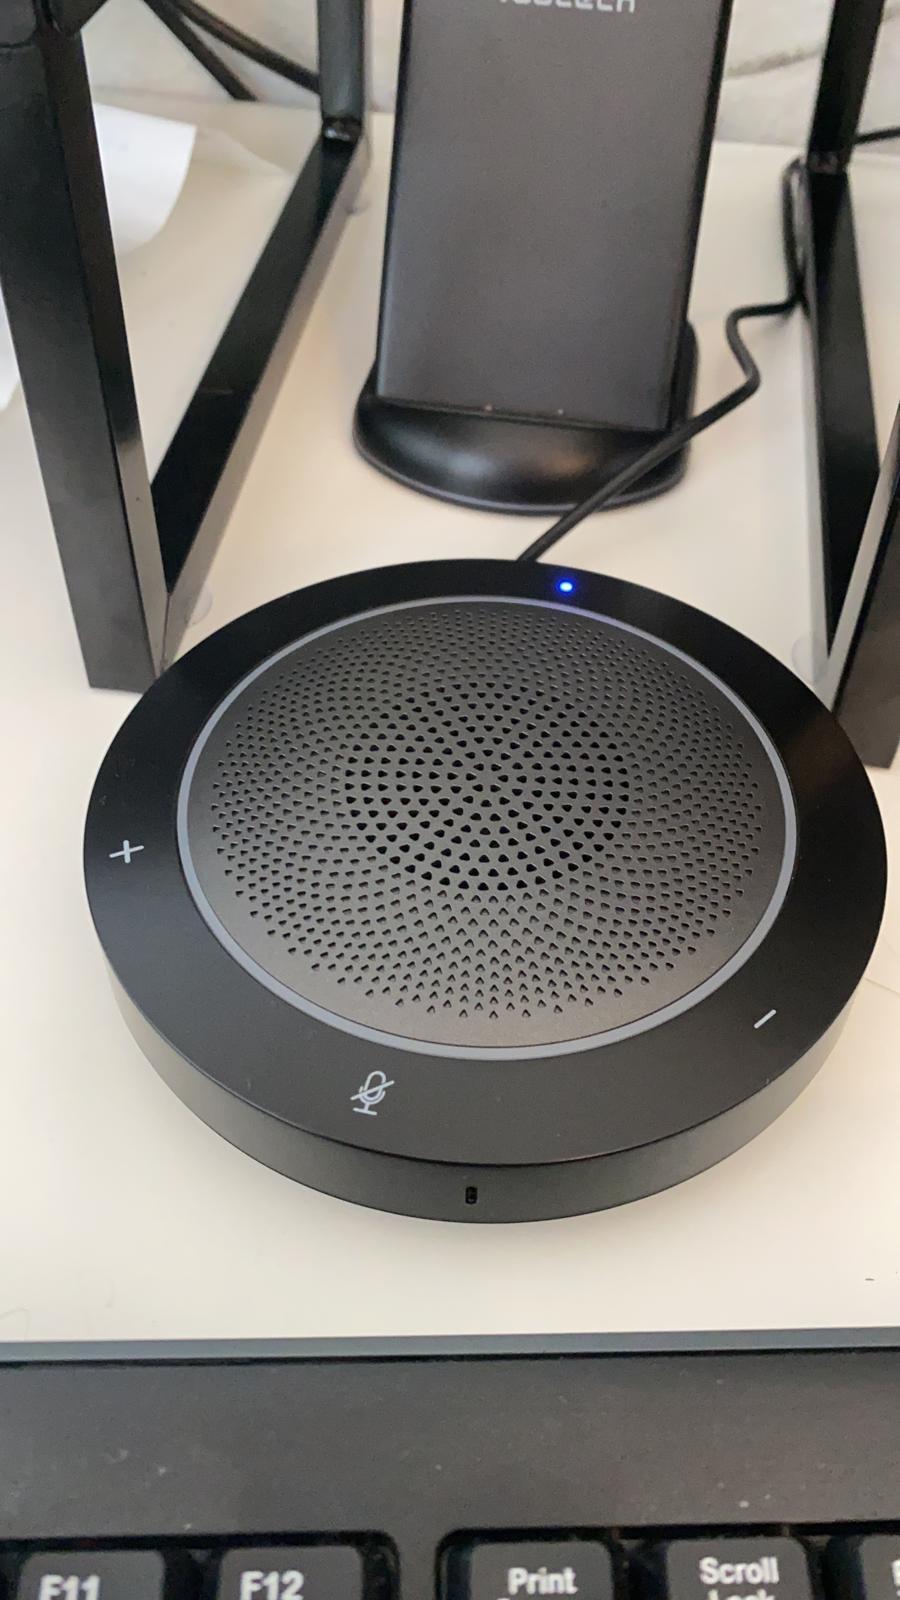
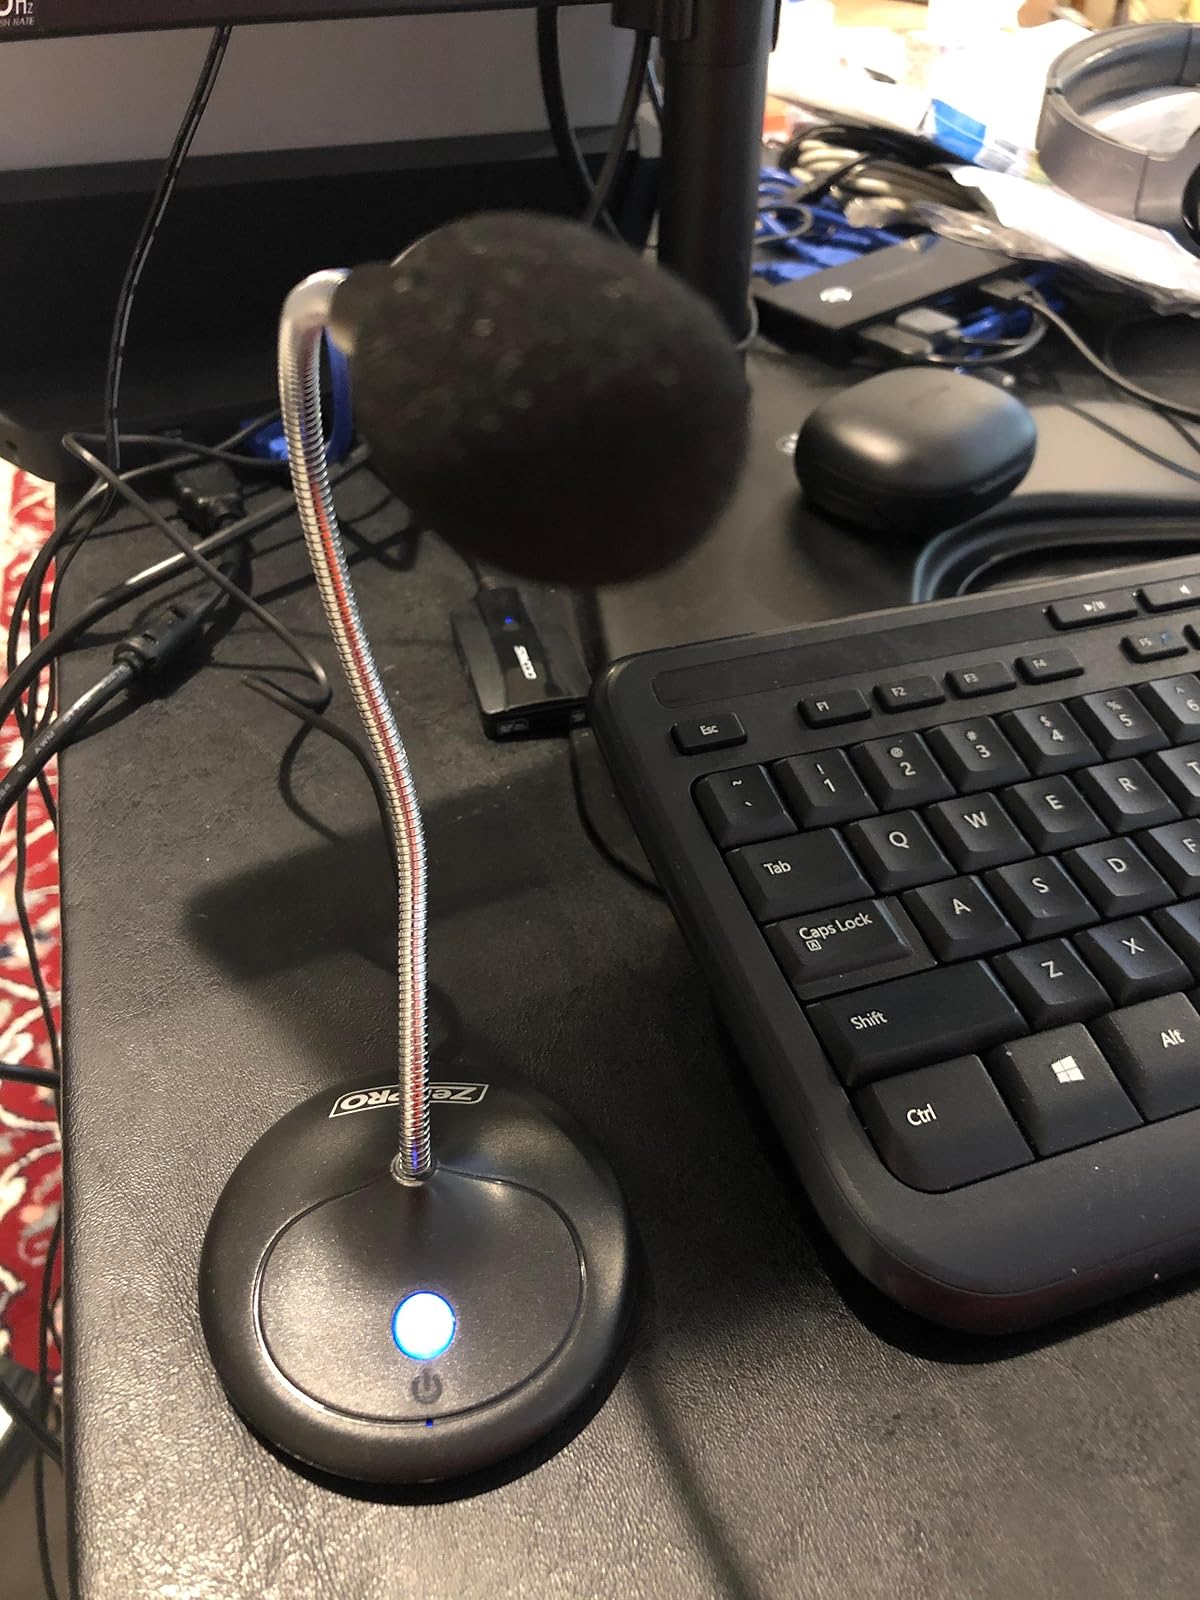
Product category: microphone
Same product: no